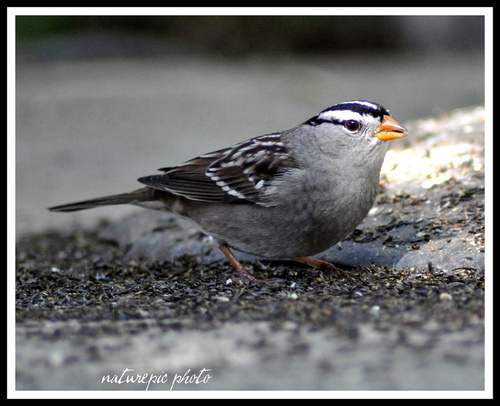
the small bird has an orange bill with black and white stripes on the crown.
small bird with an orange beak that has a grey chest and white wingbars.
this bird is this bird is grey with a black and white part on its wing and head.
a small bird with a gray belly, brown and white speckled wings and a small white head with black stripes.
a small gray bird with a black and white striped crown
this particular bird has a white and gray belly and black secondaries
this primarily grey bird has black and white wings, an orange beak and black and white stripes from the eyering to the crown.
a small bird with a grey belly, breast, and throat along with a short, pointed, orange beak.
this particular bird has a belly that is gray and black
this bird has wings that are black and has a grey belly
Species: White Crowned Sparrow